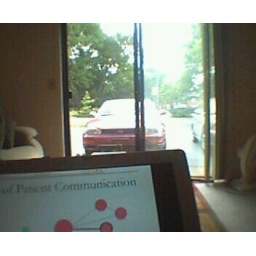
Sitting on the couch with my laptop, practicing my presentation in front of the big screen window.